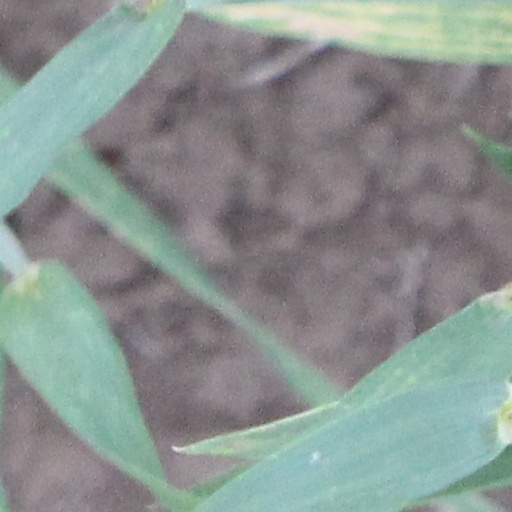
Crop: wheat